Ashon Crawley

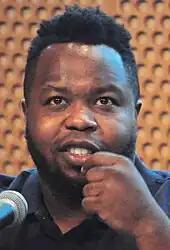
Ashon Crawley speaking at a conference in 2014.

Ashon T. Crawley is an American religious studies scholar, author, and multidisciplinary artist. He is a professor of religious studies and African American and African studies at the University of Virginia and the author of "Blackpentecostal Breath: The Aesthetics of Possibility", on aesthetics and performance as modes of social imagination, and "The Lonely Letters", an epistolary, semi-autobiographical work. "The Lonely Letters" won the 2021 Lambda Literary Award for Nonfiction and the Believer Book Award for Nonfiction. Crawley is working on a book about the Hammond organ’s historical role in Black church and social life.